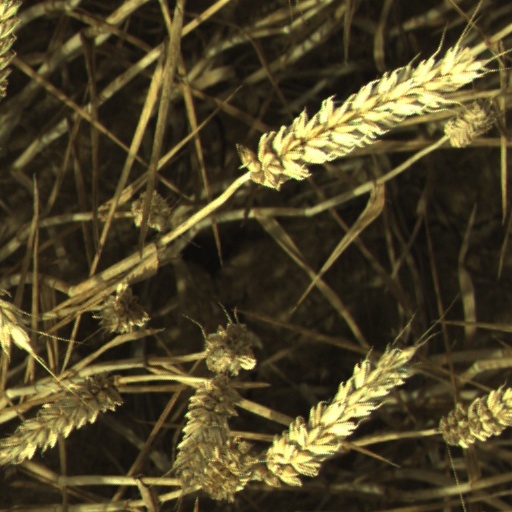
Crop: wheat